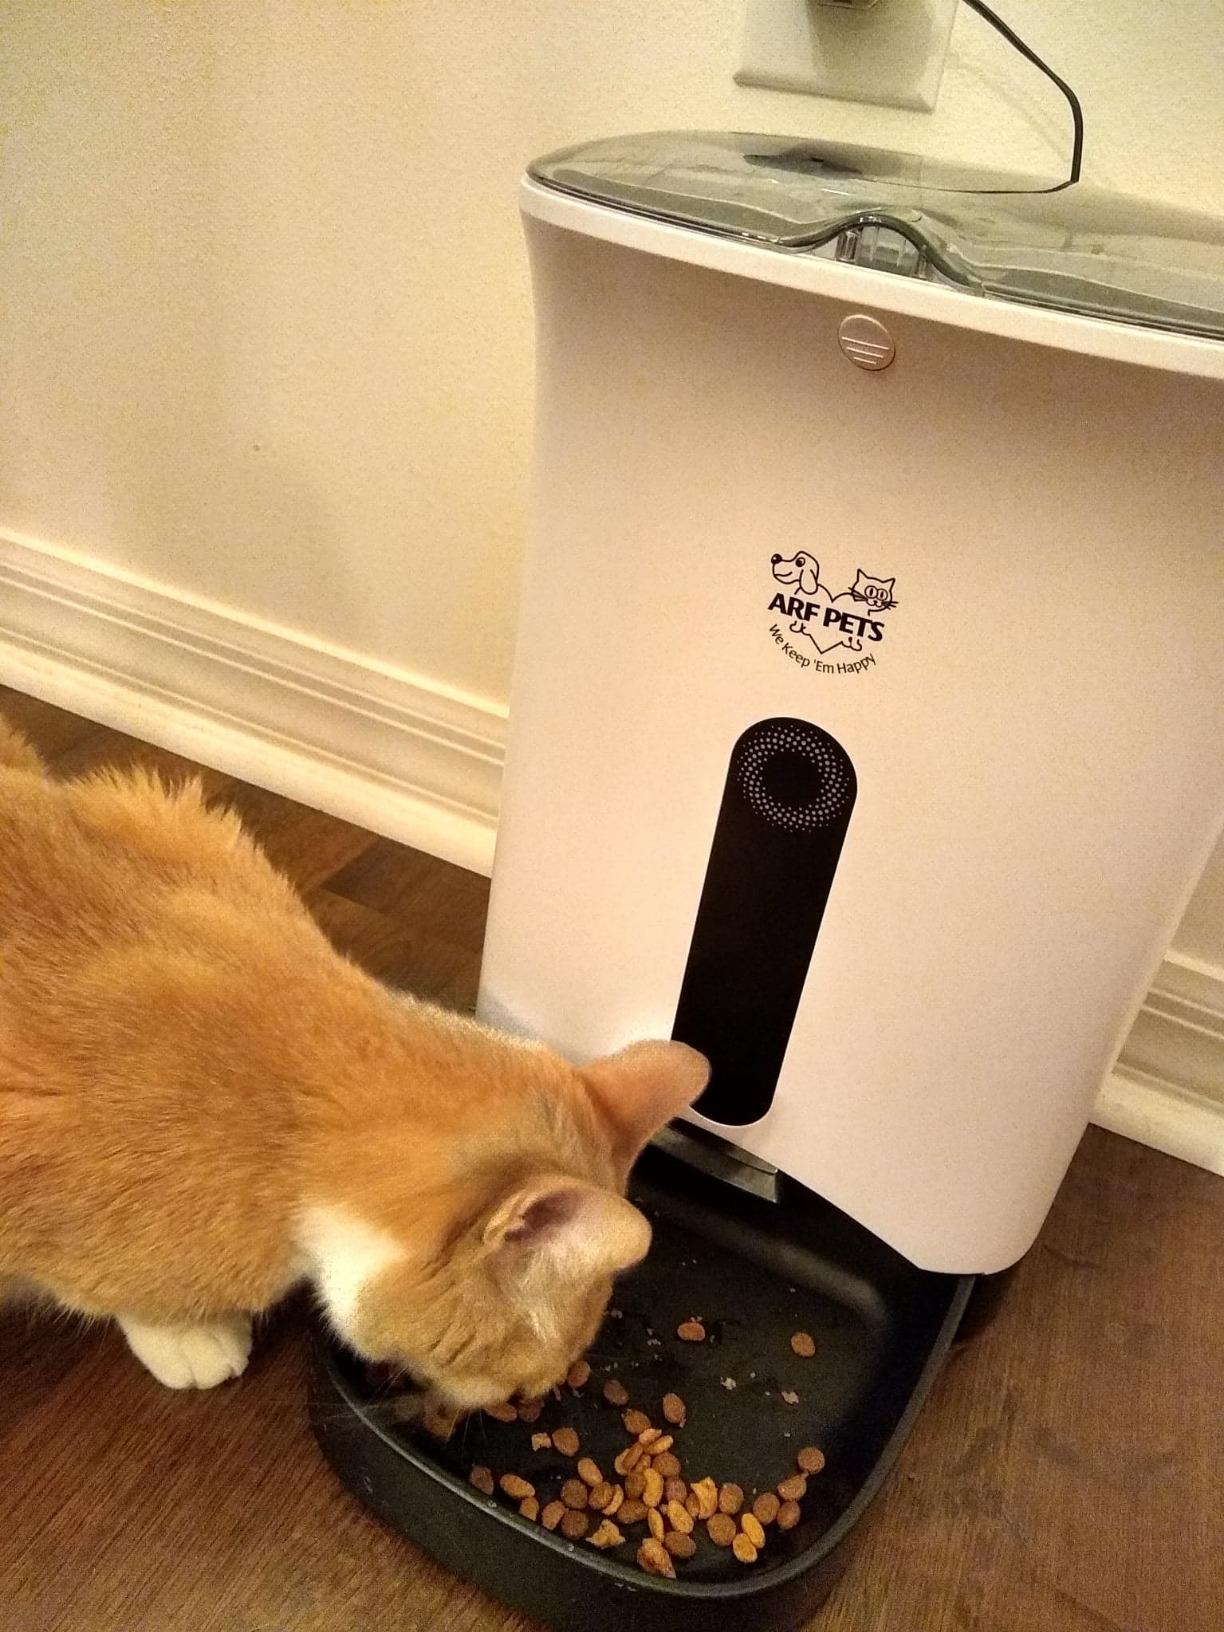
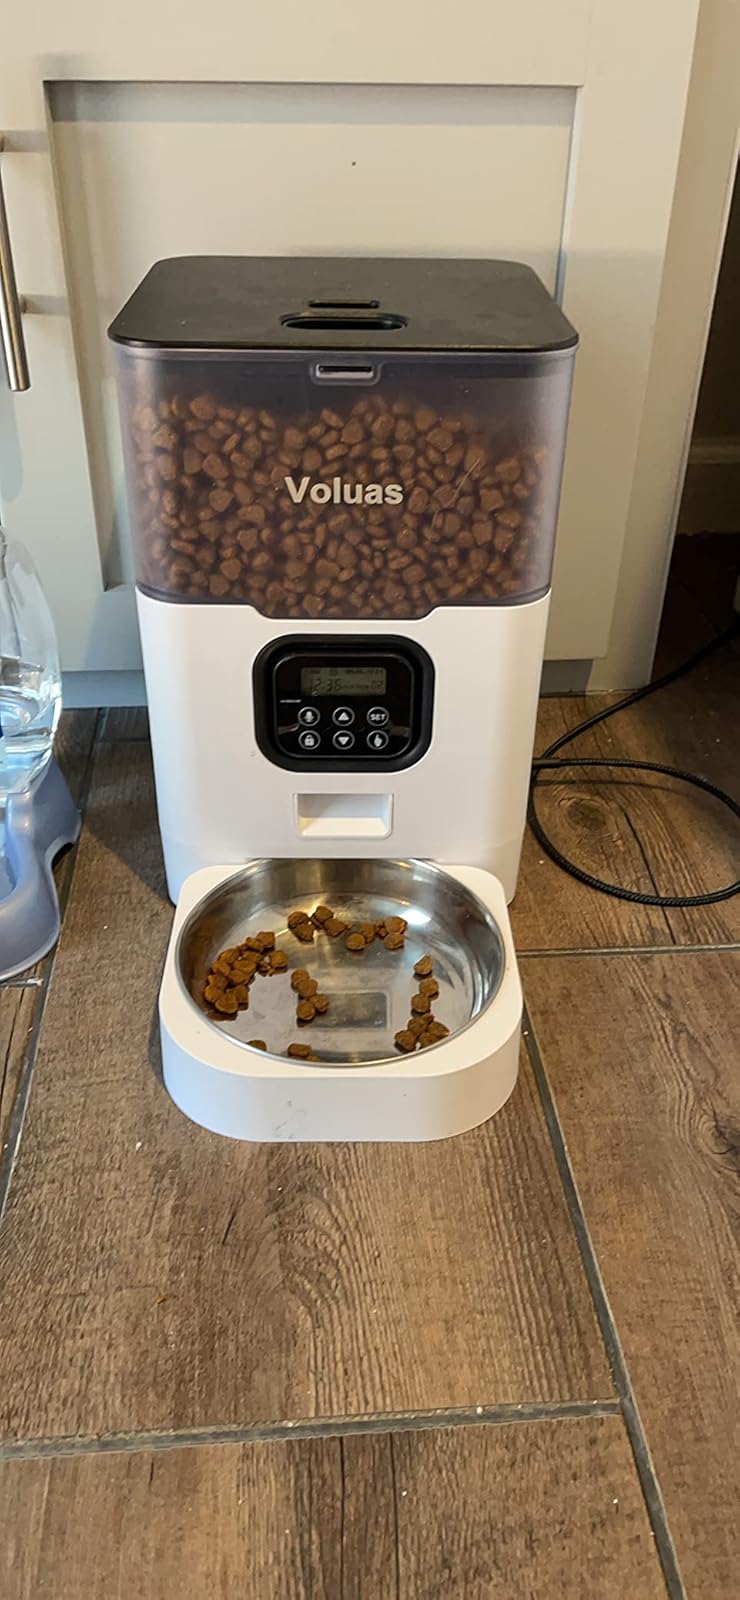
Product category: items_feeder
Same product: no